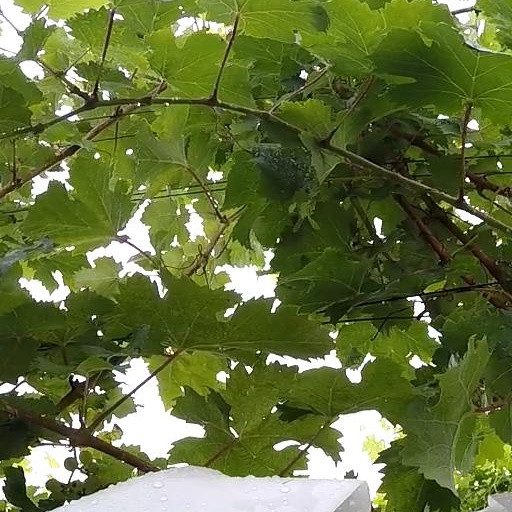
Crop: grape